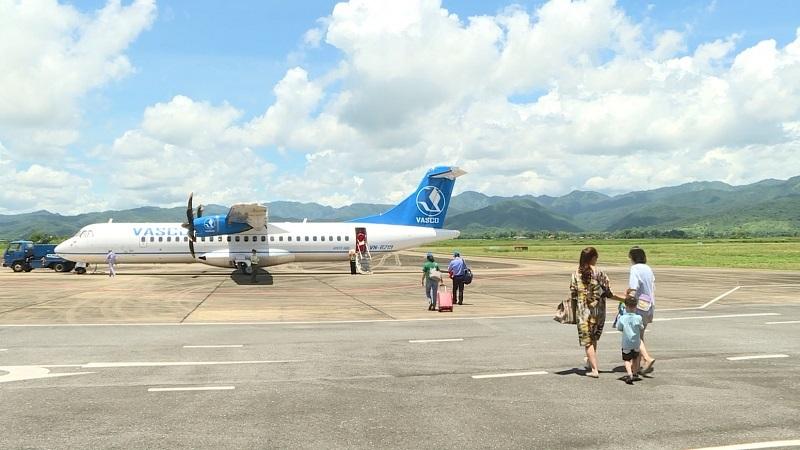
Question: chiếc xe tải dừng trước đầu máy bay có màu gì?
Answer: chiếc xe tải dừng trước đầu máy bay có màu xanh dương